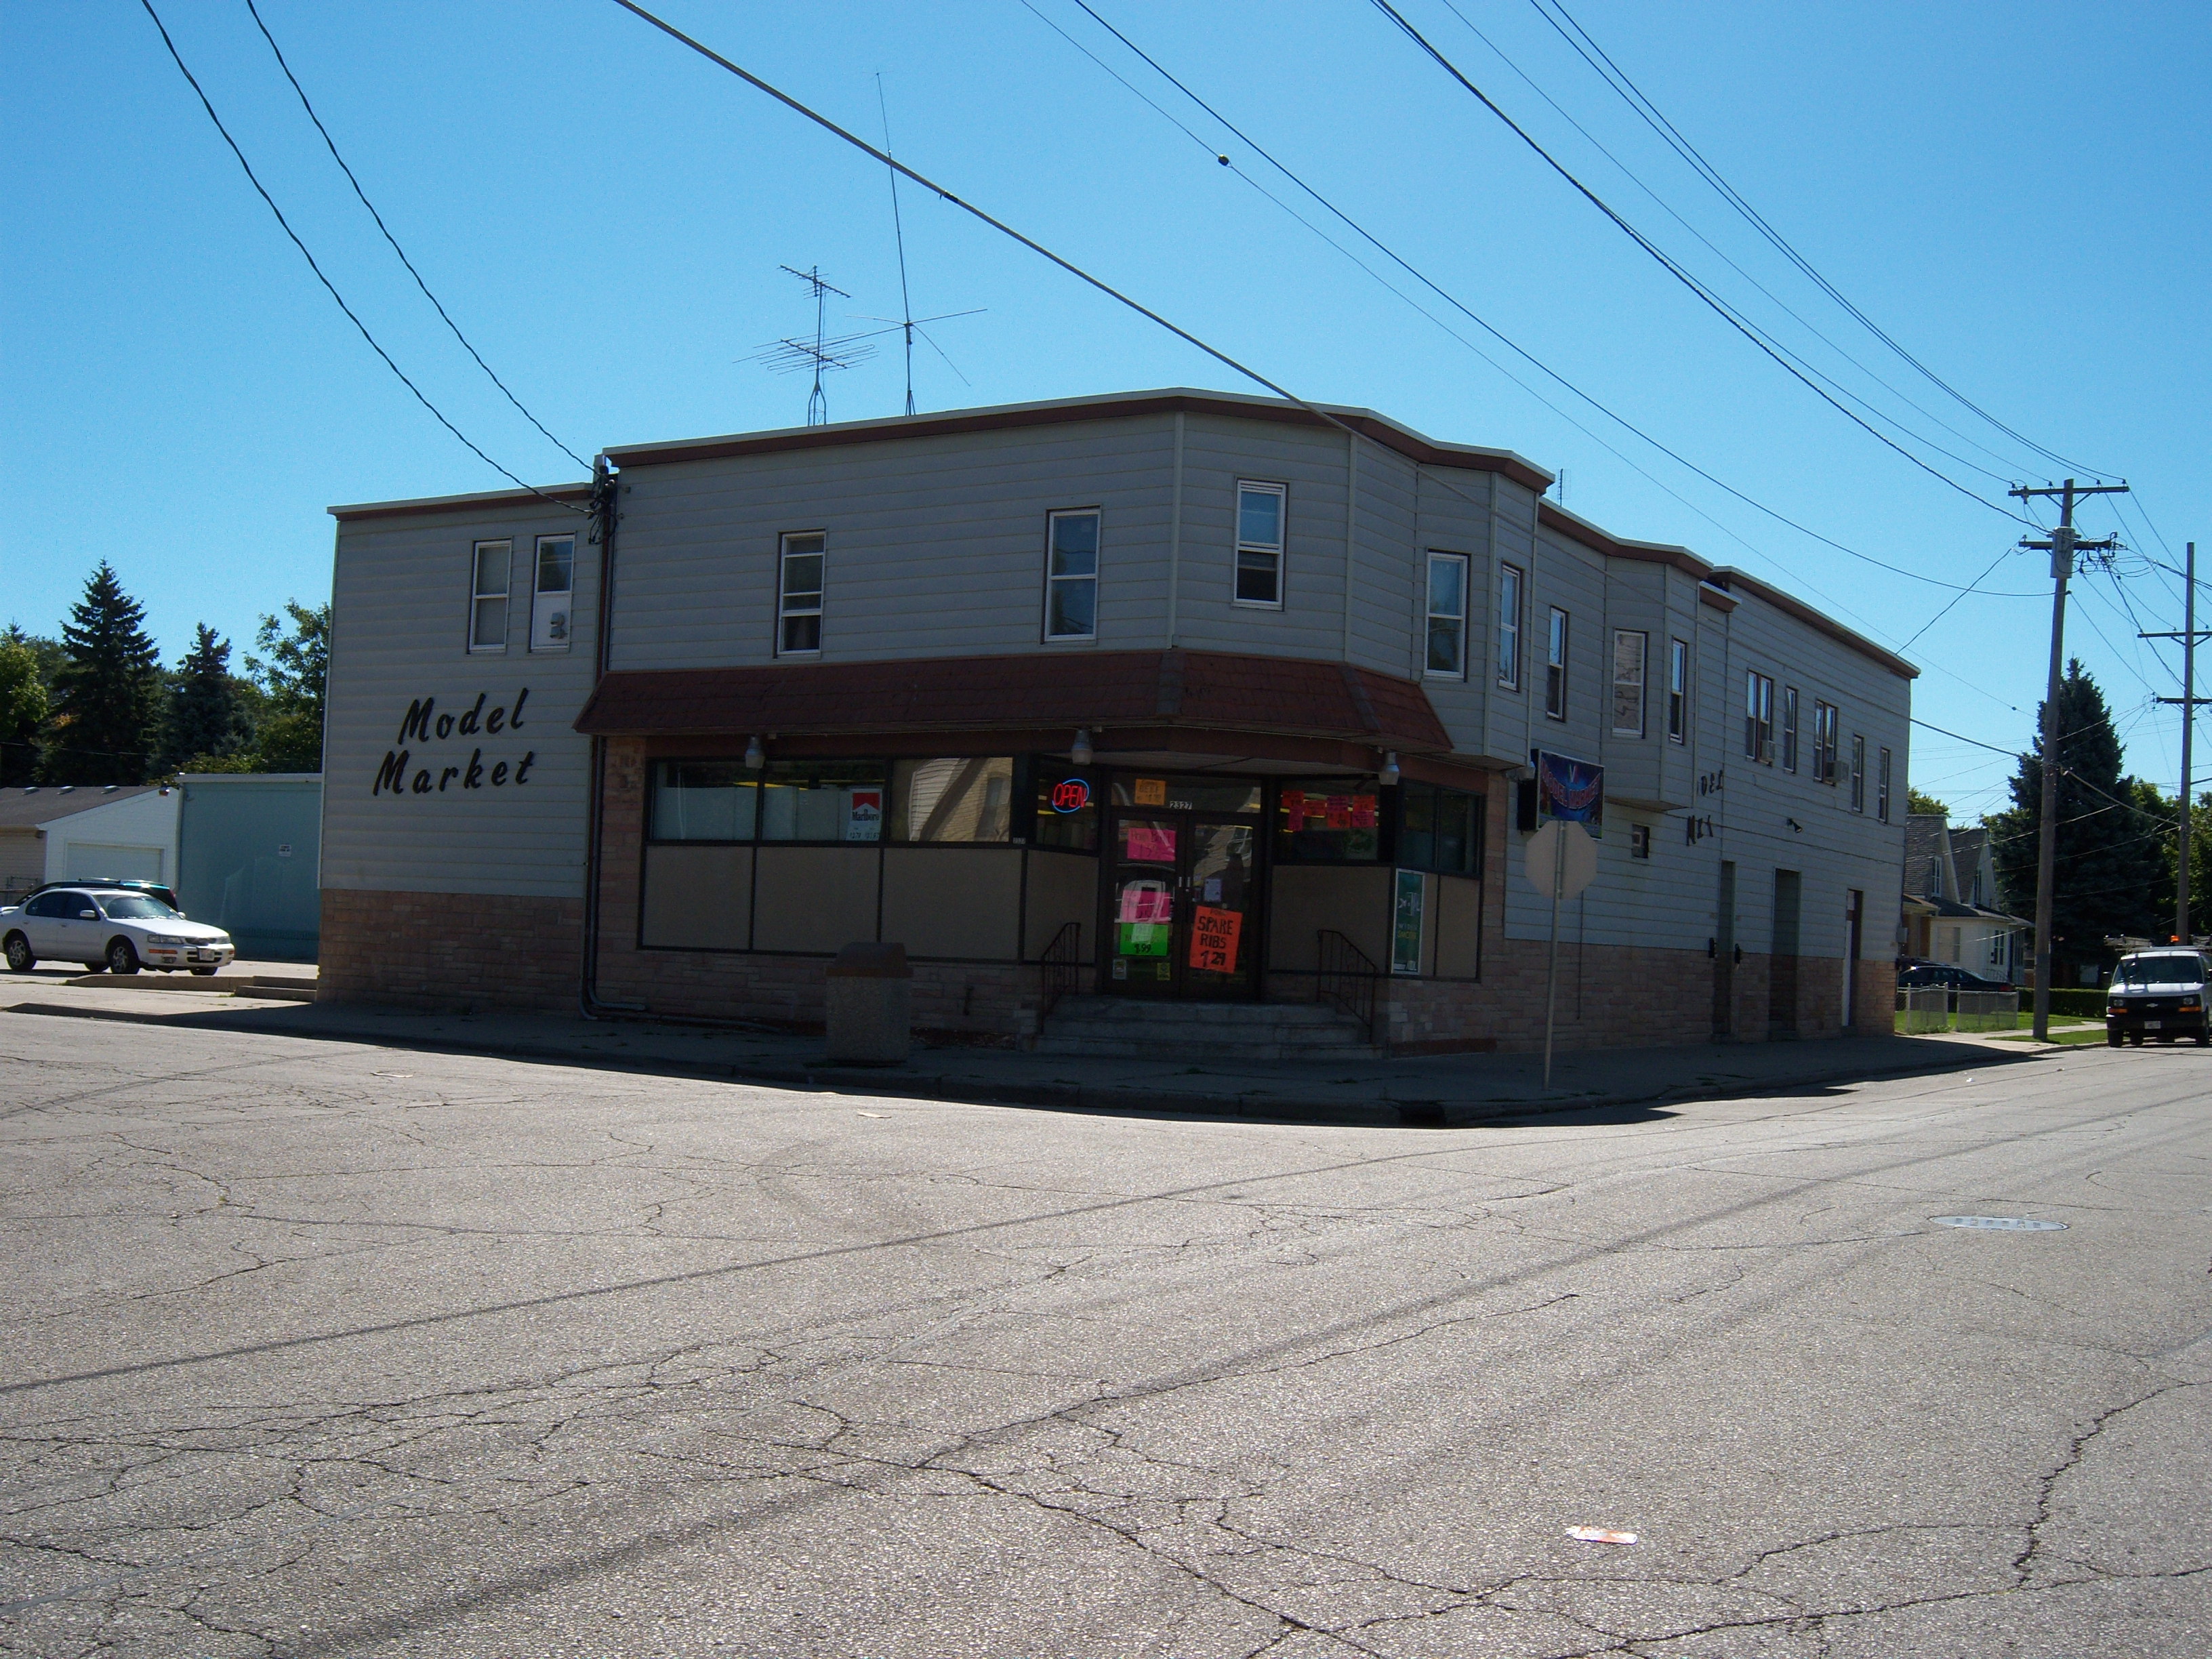
town, downtown, transport, suburb, vehicle, lane, wisconsin, kenoshacounty, kenosha, neighbourhood, residential area